Aleksandr Kerzhakov

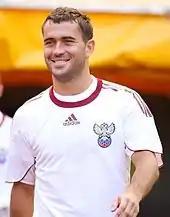
Kerzhakov with the Russia national football team in 2011

Kerzhakov began playing for the Russian U21 team in 2001. He made his senior debut for Russia in a friendly against Estonia on 27 March 2002. Two months later, Oleg Romantsev selected Kerzhakov for the 2002 FIFA World Cup as one of four strikers alongside Vladimir Beschastnykh, Ruslan Pimenov, and Dmitri Sychev. He was on the bench for Russia's first two games against Tunisia and Japan but came on for Valery Karpin against Belgium in the 82nd minute and provided an assist for Sychev in an eventual 3–2 defeat.